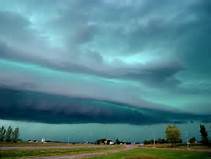
Weather: cloudy or overcast